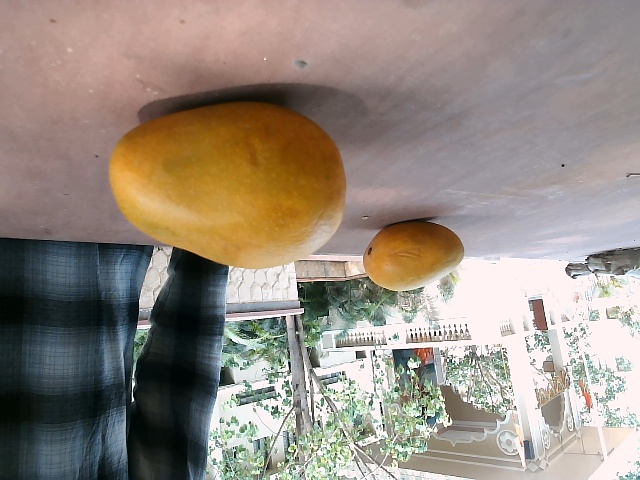
Label: Ripe_Mango